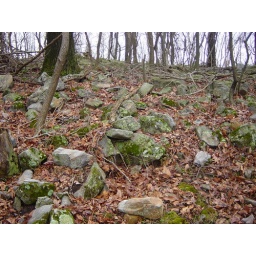
forest floor near top